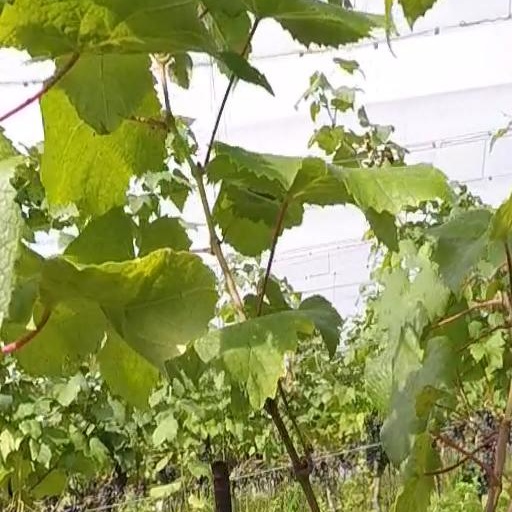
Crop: grape